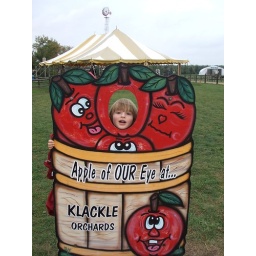
Addy's face in apple bushel